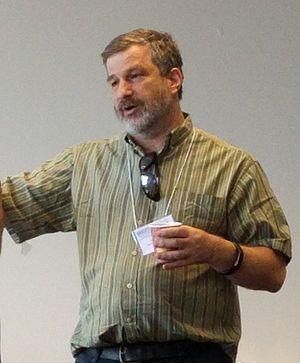
Moni Naor, né le 24 mars 1961, est un chercheur en informatique théorique israélien, professeur à l'institut Weizmann. Il a reçu le prix Gödel en 2014.